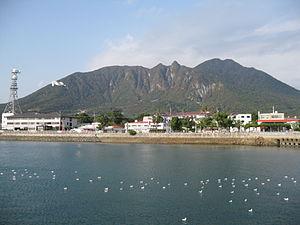
L'éruption du mont Unzen en 1792 est une éruption volcanique qui s'est déroulée sur le mont Unzen, un volcan du Japon, du 19 février au 22 juillet 1792. Elle est marquée, le 21 mai, par deux séismes à l'origine d'un glissement de terrain qui détruit en partie la ville de Shimabara puis, en atteignant la baie du même nom, crée un tsunami dévastateur. Le nombre de morts de cette catastrophe s'élève à environ 15 000, faisant de cette éruption volcanique la plus meurtrière dans ce pays durant les temps historiques.